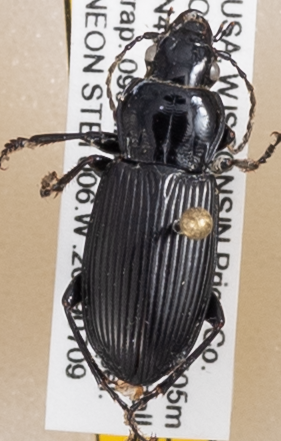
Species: Pterostichus melanarius melanarius
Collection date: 2019-07-09
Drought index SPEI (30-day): -0.32
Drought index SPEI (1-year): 1.69
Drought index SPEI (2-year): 0.9